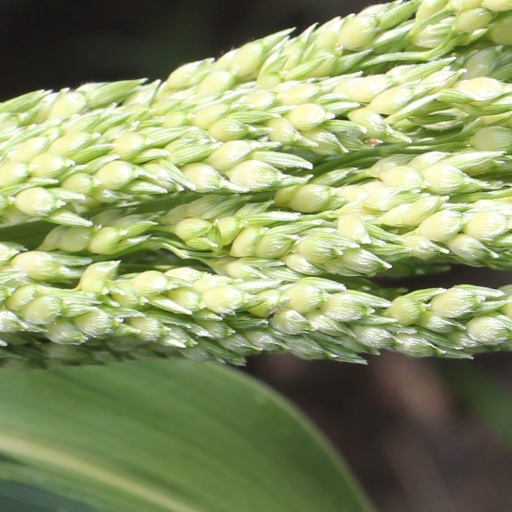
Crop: sorghum